Worcester and Hereford Railway

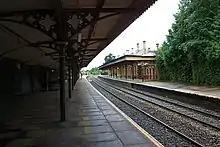
Great Malvern station

The line was opened in stages. The first section was from Henwick (at Worcester but on the west side of the River Severn) to Malvern Link was opened on 25 July 1859. The line was worked by the Oxford, Worcester and Wolverhampton Railway company, although the line was not as yet physically connected to it.